WGLC-FM

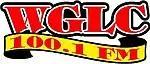
Previous logo

On January 24, 2023, it was announced that Studstill Media had sold WGLC-FM, along with its sister stations, to Shaw Media in Crystal Lake, Illinois, for a total of $1.8 million. The sale was under FCC review for just under two months before being finalized on March 23, 2023. Shaw Local Radio officially assumed ownership of WGLC-FM and its sister stations on April 3, 2023.